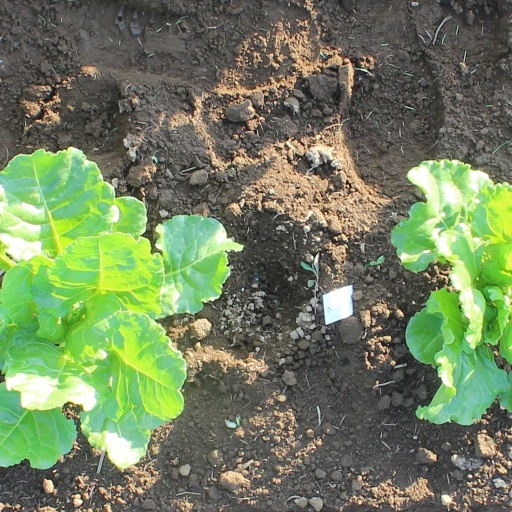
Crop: sugar beet